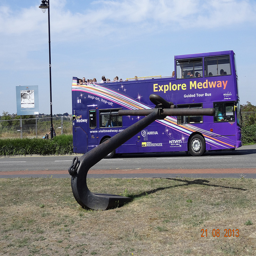
An anchor symbol overshadowed by a blue tour bus.
A double decker tour bus is the Explore Medway.
 A bus driving past an anchor on the side of the road.
A purple double decker bus drives on a road.
A purple double decker bus travelling on a road near large black hook in the grass.